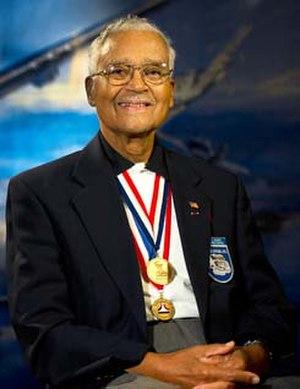
La 51ᵉ cérémonie des NAACP Image Awards, organisée par National Association for the Advancement of Colored People, a lieu le 22 février 2020. Cette cérémonie consacrée à l'année 2019, récompense chaque année, depuis 1967, les meilleurs films, musiques, livres, émissions et les meilleurs professionnels de la communauté afro-américaine.
Charles E. McGee, né le 7 décembre 1919 à Cleveland, est un pilote de chasse américain qui s'est illustré au sein des Tuskegee Airmen pendant la Seconde guerre mondiale, puis pour ses nombreuses victoires aériennes lors de la guerre de Corée et de la guerre du Viêt Nam.